Buxton Baths

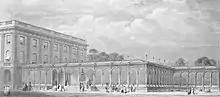
Thermal Baths in the 1850s

The Duke of Devonshire's agent Phillip Heacock lobbied for establishing coal-fired hot baths in the town in the early 1800s. The modest flat-roofed Hot Baths, designed by Charles Sylvester, were built in 1817 next to the east wing of The Crescent. In 1837 the Hot Baths were expanded, with two ladies' baths and two gentlemen's baths as well as the addition of a vapour and shower bath. These were all replaced in 1853 with the grand Thermal Baths iron and glass building designed by Henry Currey in the style of The Crystal Palace. Various hydrotherapy treatments were provided for the guests. There was a cold swimming pool at the side, which became a billiard room in the 1860s. A new water tower, waiting room and shops were added in the 1880s. The building was remodelled by William Radford Bryden in 1900 with the removal of the glass and iron colonnades and a new ashlar gritstone facade. There were separate entrances for ladies and gentlemen.